Kintyre

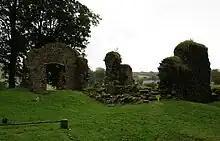
Saddell Abbey, founded by Reginald, a son of Somerled

In the mid 12th century, Somerled, the husband of Godred Crovan's granddaughter, led a successful revolt against Norway, transforming Suðreyjar (including Kintyre) into an independent kingdom. After his death, nominal Norwegian authority was re-established, but de facto authority was split between Somerled's sons and the Crovan dynasty. The exact allocation to Somerled's sons is unclear, but following a family dispute, Donald, Somerled's grandson, acquired Kintyre, together with Knapdale, Islay, and Jura. Donald's father, Reginald, established Saddell Abbey, in 1207.